Va'eira

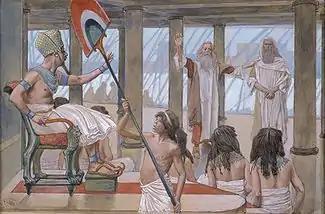
Moses Speaks to Pharaoh (watercolor circa 1896–1902 by James Tissot)

A Midrash interpreted the words of Exodus 6:13, "And He gave them a charge concerning the children of Israel," to convey that God warned Moses and Aaron that the Israelites were obstinate, bad-tempered, and troublesome, and that in assuming leadership over the Israelites, Moses and Aaron must expect that the Israelites would curse and even stone them.